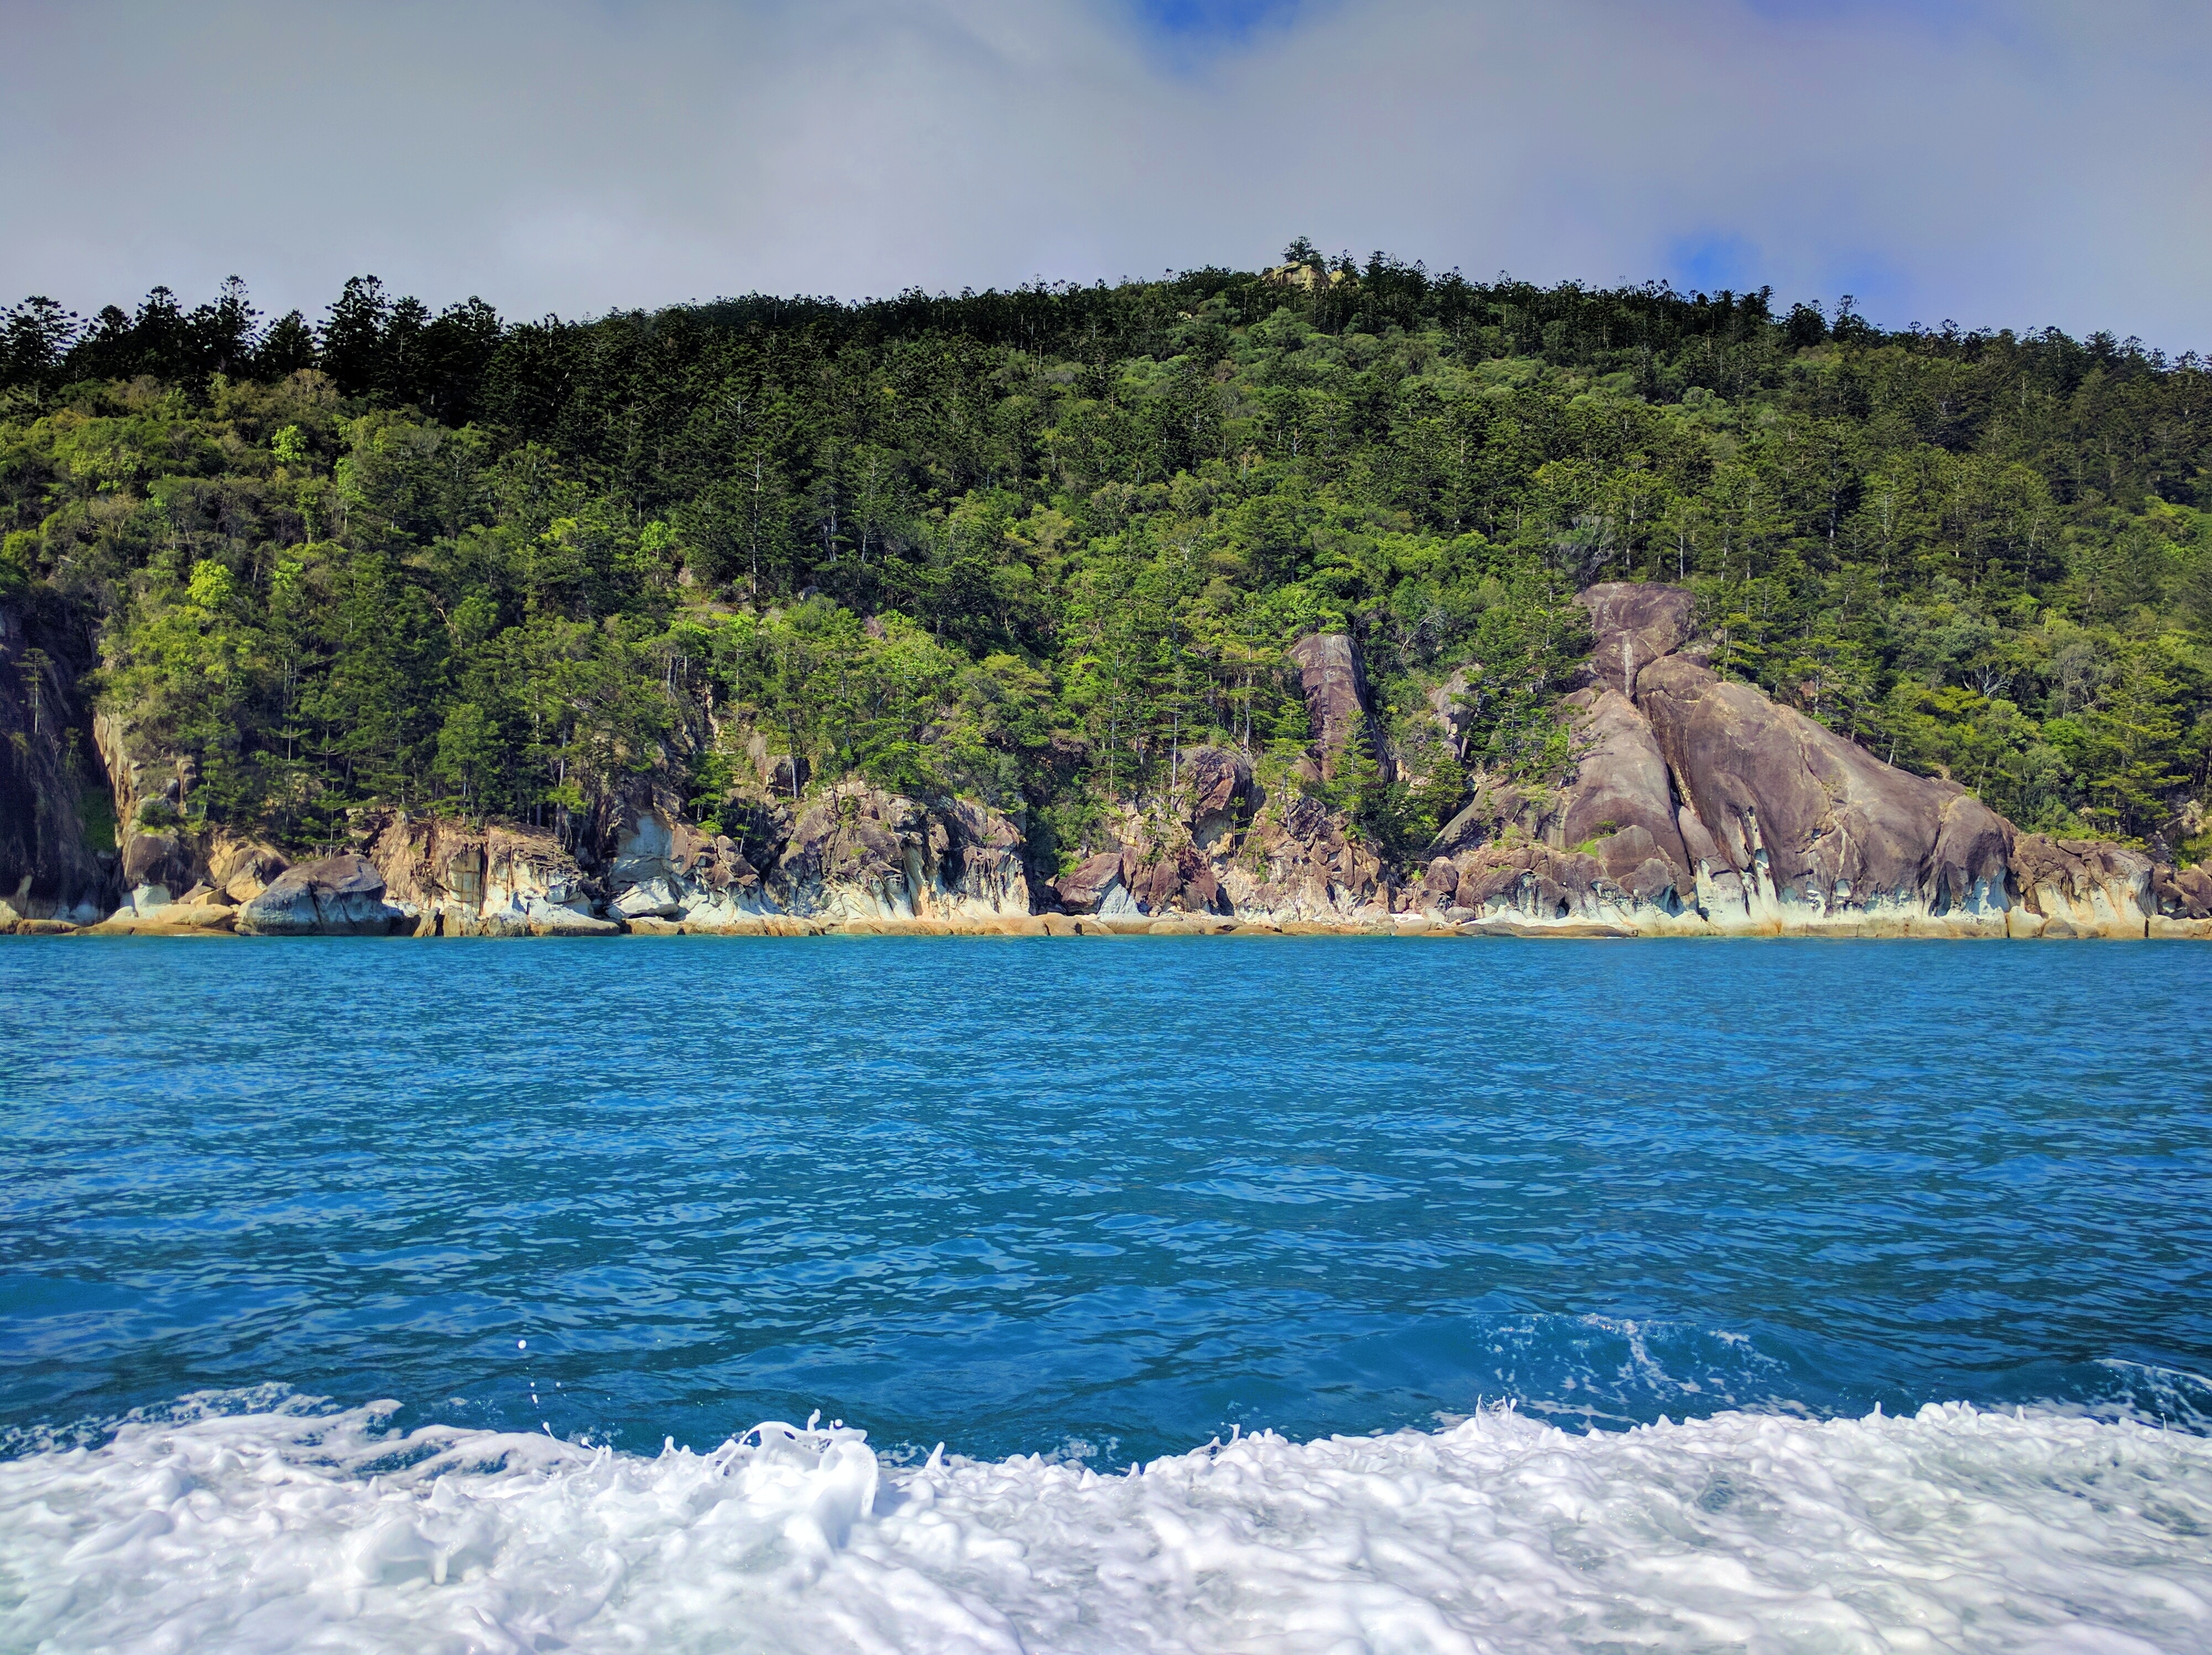
beach, sea, coast, ocean, shore, vacation, cliff, cove, vehicle, lagoon, bay, island, terrain, body of water, cape, islet, landform, geographical feature